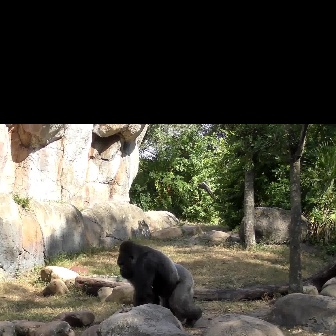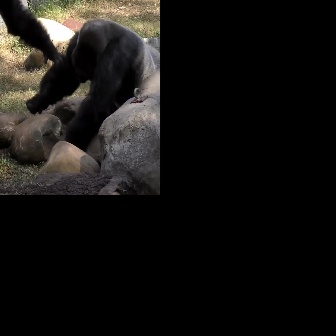
  Please identify the target specified by the bounding box [116,239,203,326] in the first image and locate it in the second image. Return the coordinates in [x_min,y_min,x_max,y_max] format.
Answer: [24,17,159,152]